Indian sword

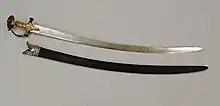
Talwar

There are a number of swords that originated in India and have seen their usage throughout the history of warfare.